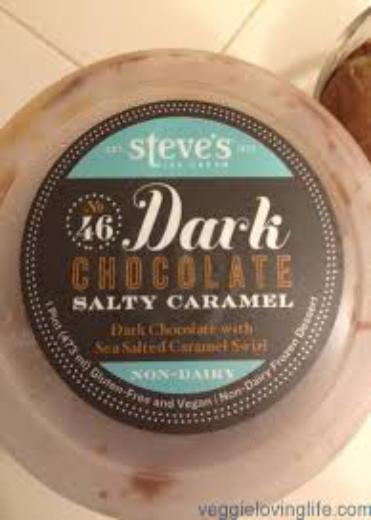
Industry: Food